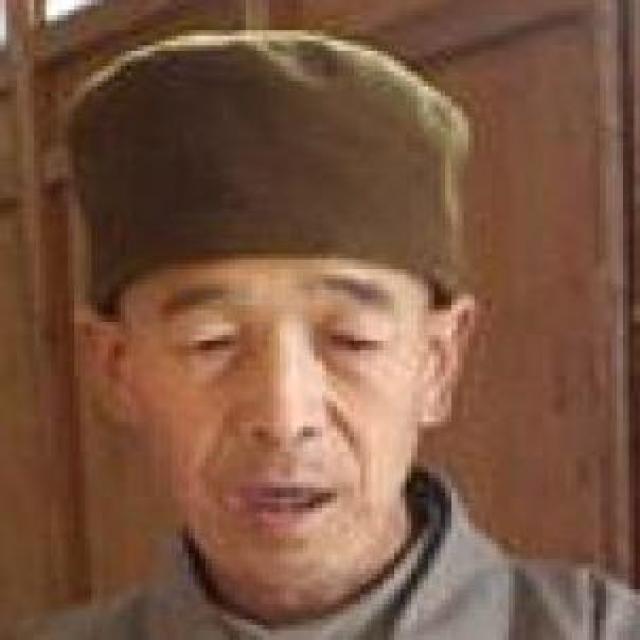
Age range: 45-64